Coventry City F.C.

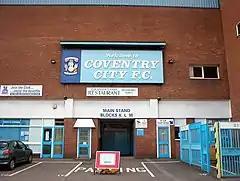
Coventry City played at Highfield Road between 1899 and 2005

In 1899, shortly after Singers became Coventry City, they were forced to vacate Stoke Road due to an extension of King Richard Street and a housing development to accommodate Coventry's rising population. The club acquired a site previously owned by the Craven Cricket Club and built the new stadium there. It was named Highfield Road after the road to the north of the ground, at the time the only access route from the city centre, which was in turn named after a Highfield Farm that had stood on the site earlier. Construction cost £100, a large amount for the club at the time, and on opening the ground featured a single stand on the southern side of the field. The first game at the ground was a 1–0 win against Stoke City with an attendance of 3,000, but the club went on to finish bottom of the Birmingham & District League in the opening season.